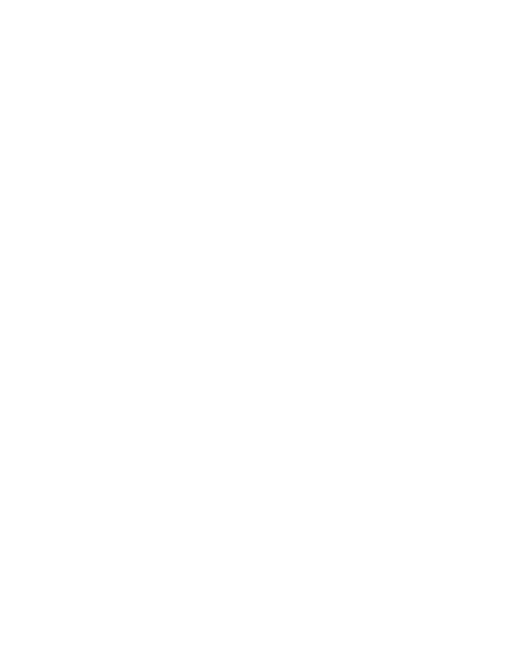
Probleme mit dem Bild, kann nicht angezeigt werden